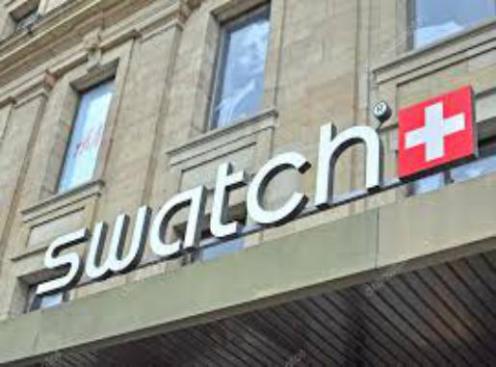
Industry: Clothes